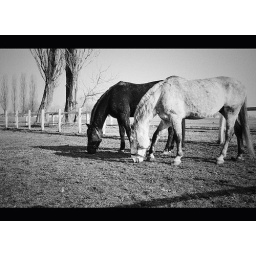
two...Black and White in black and white